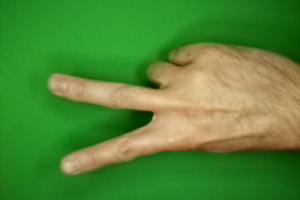
Label: scissors